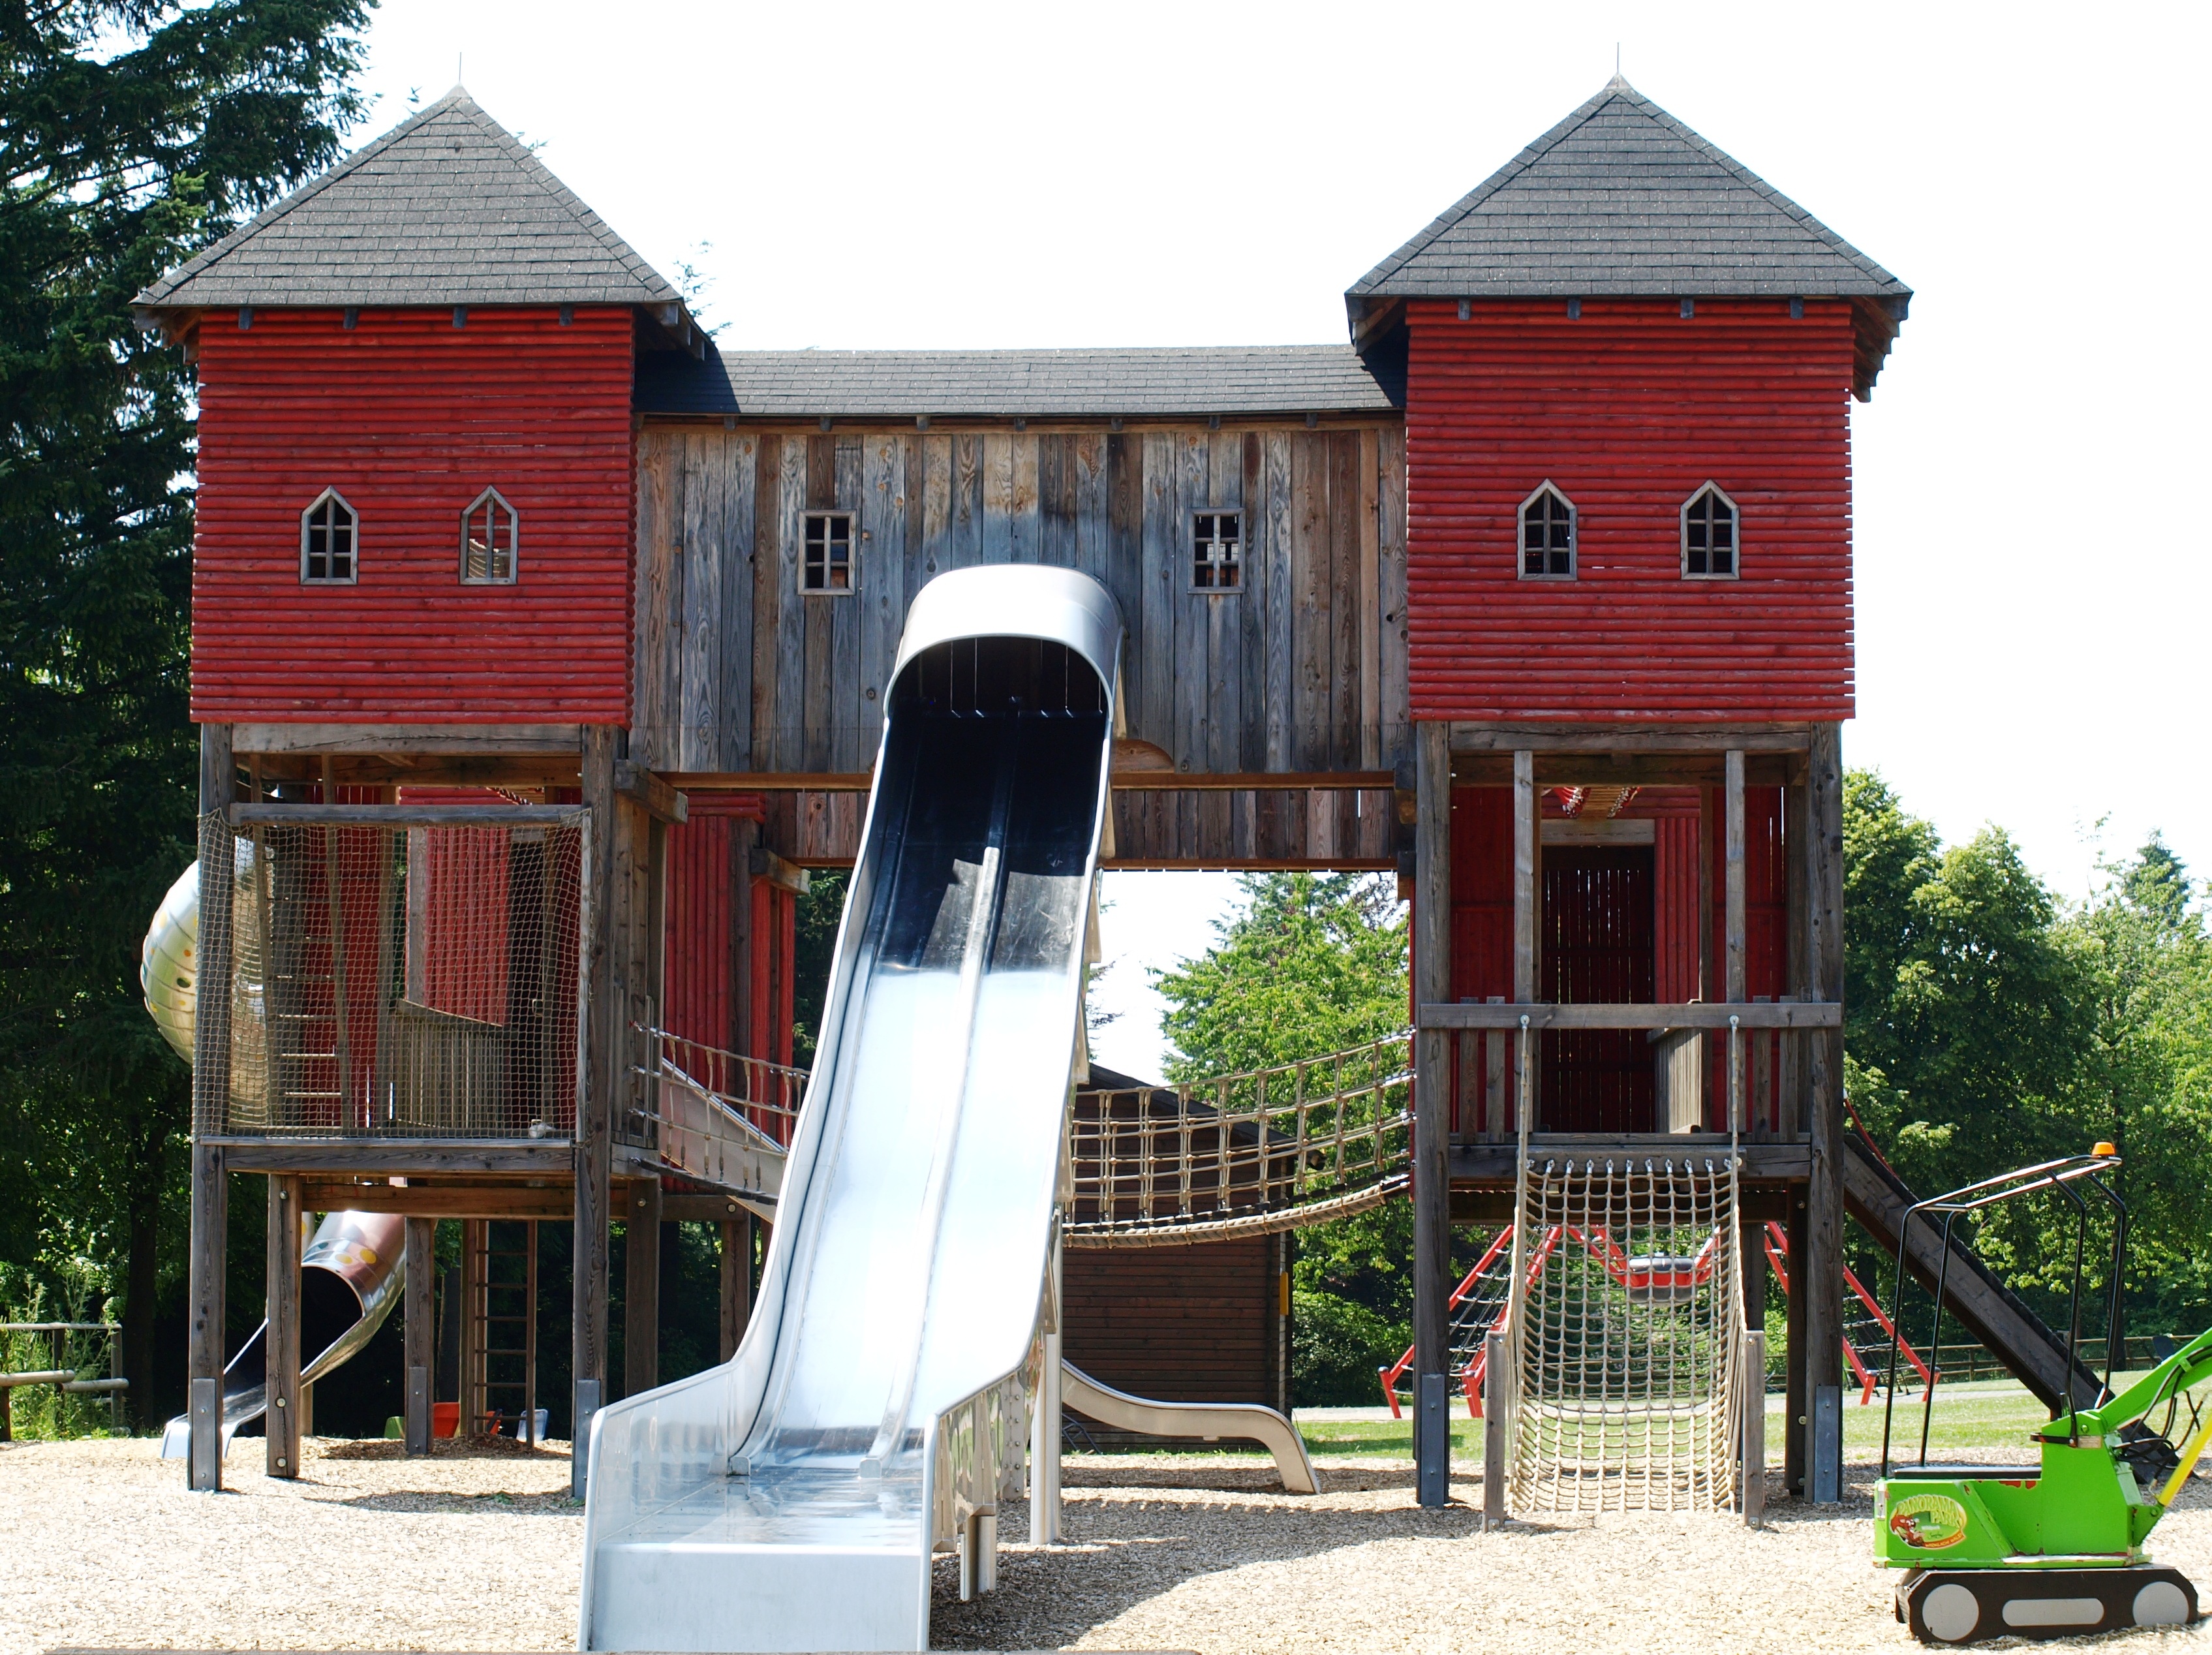
city, cottage, chapel, climb, public space, children, fun, playground, slip, climbing castle, play castle, climbing fun, human settlement, outdoor play equipment